WrestleMania 23

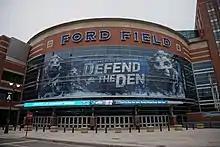
The event was held at Ford Field in Detroit, Michigan.

WrestleMania is considered World Wrestling Entertainment's (WWE) flagship professional wrestling pay-per-view (PPV) event, having first been held in 1985. It has become the longest-running professional wrestling event in history and is held annually between mid-March to mid-April. It was the first of WWE's original four pay-per-views, which includes Royal Rumble, SummerSlam, and Survivor Series, referred to as the "Big Four". WrestleMania 23 was scheduled to be held on April 1, 2007, at Ford Field in Detroit, Michigan. The event featured wrestlers from the Raw, SmackDown!, and ECW brands. It was the first to feature ECW, a relaunch of the former Extreme Championship Wrestling promotion that became a WWE brand in June 2006, subsequently also being the first to feature the ECW World Championship (although it was not defended at this event as the champion competed in a non-title match).